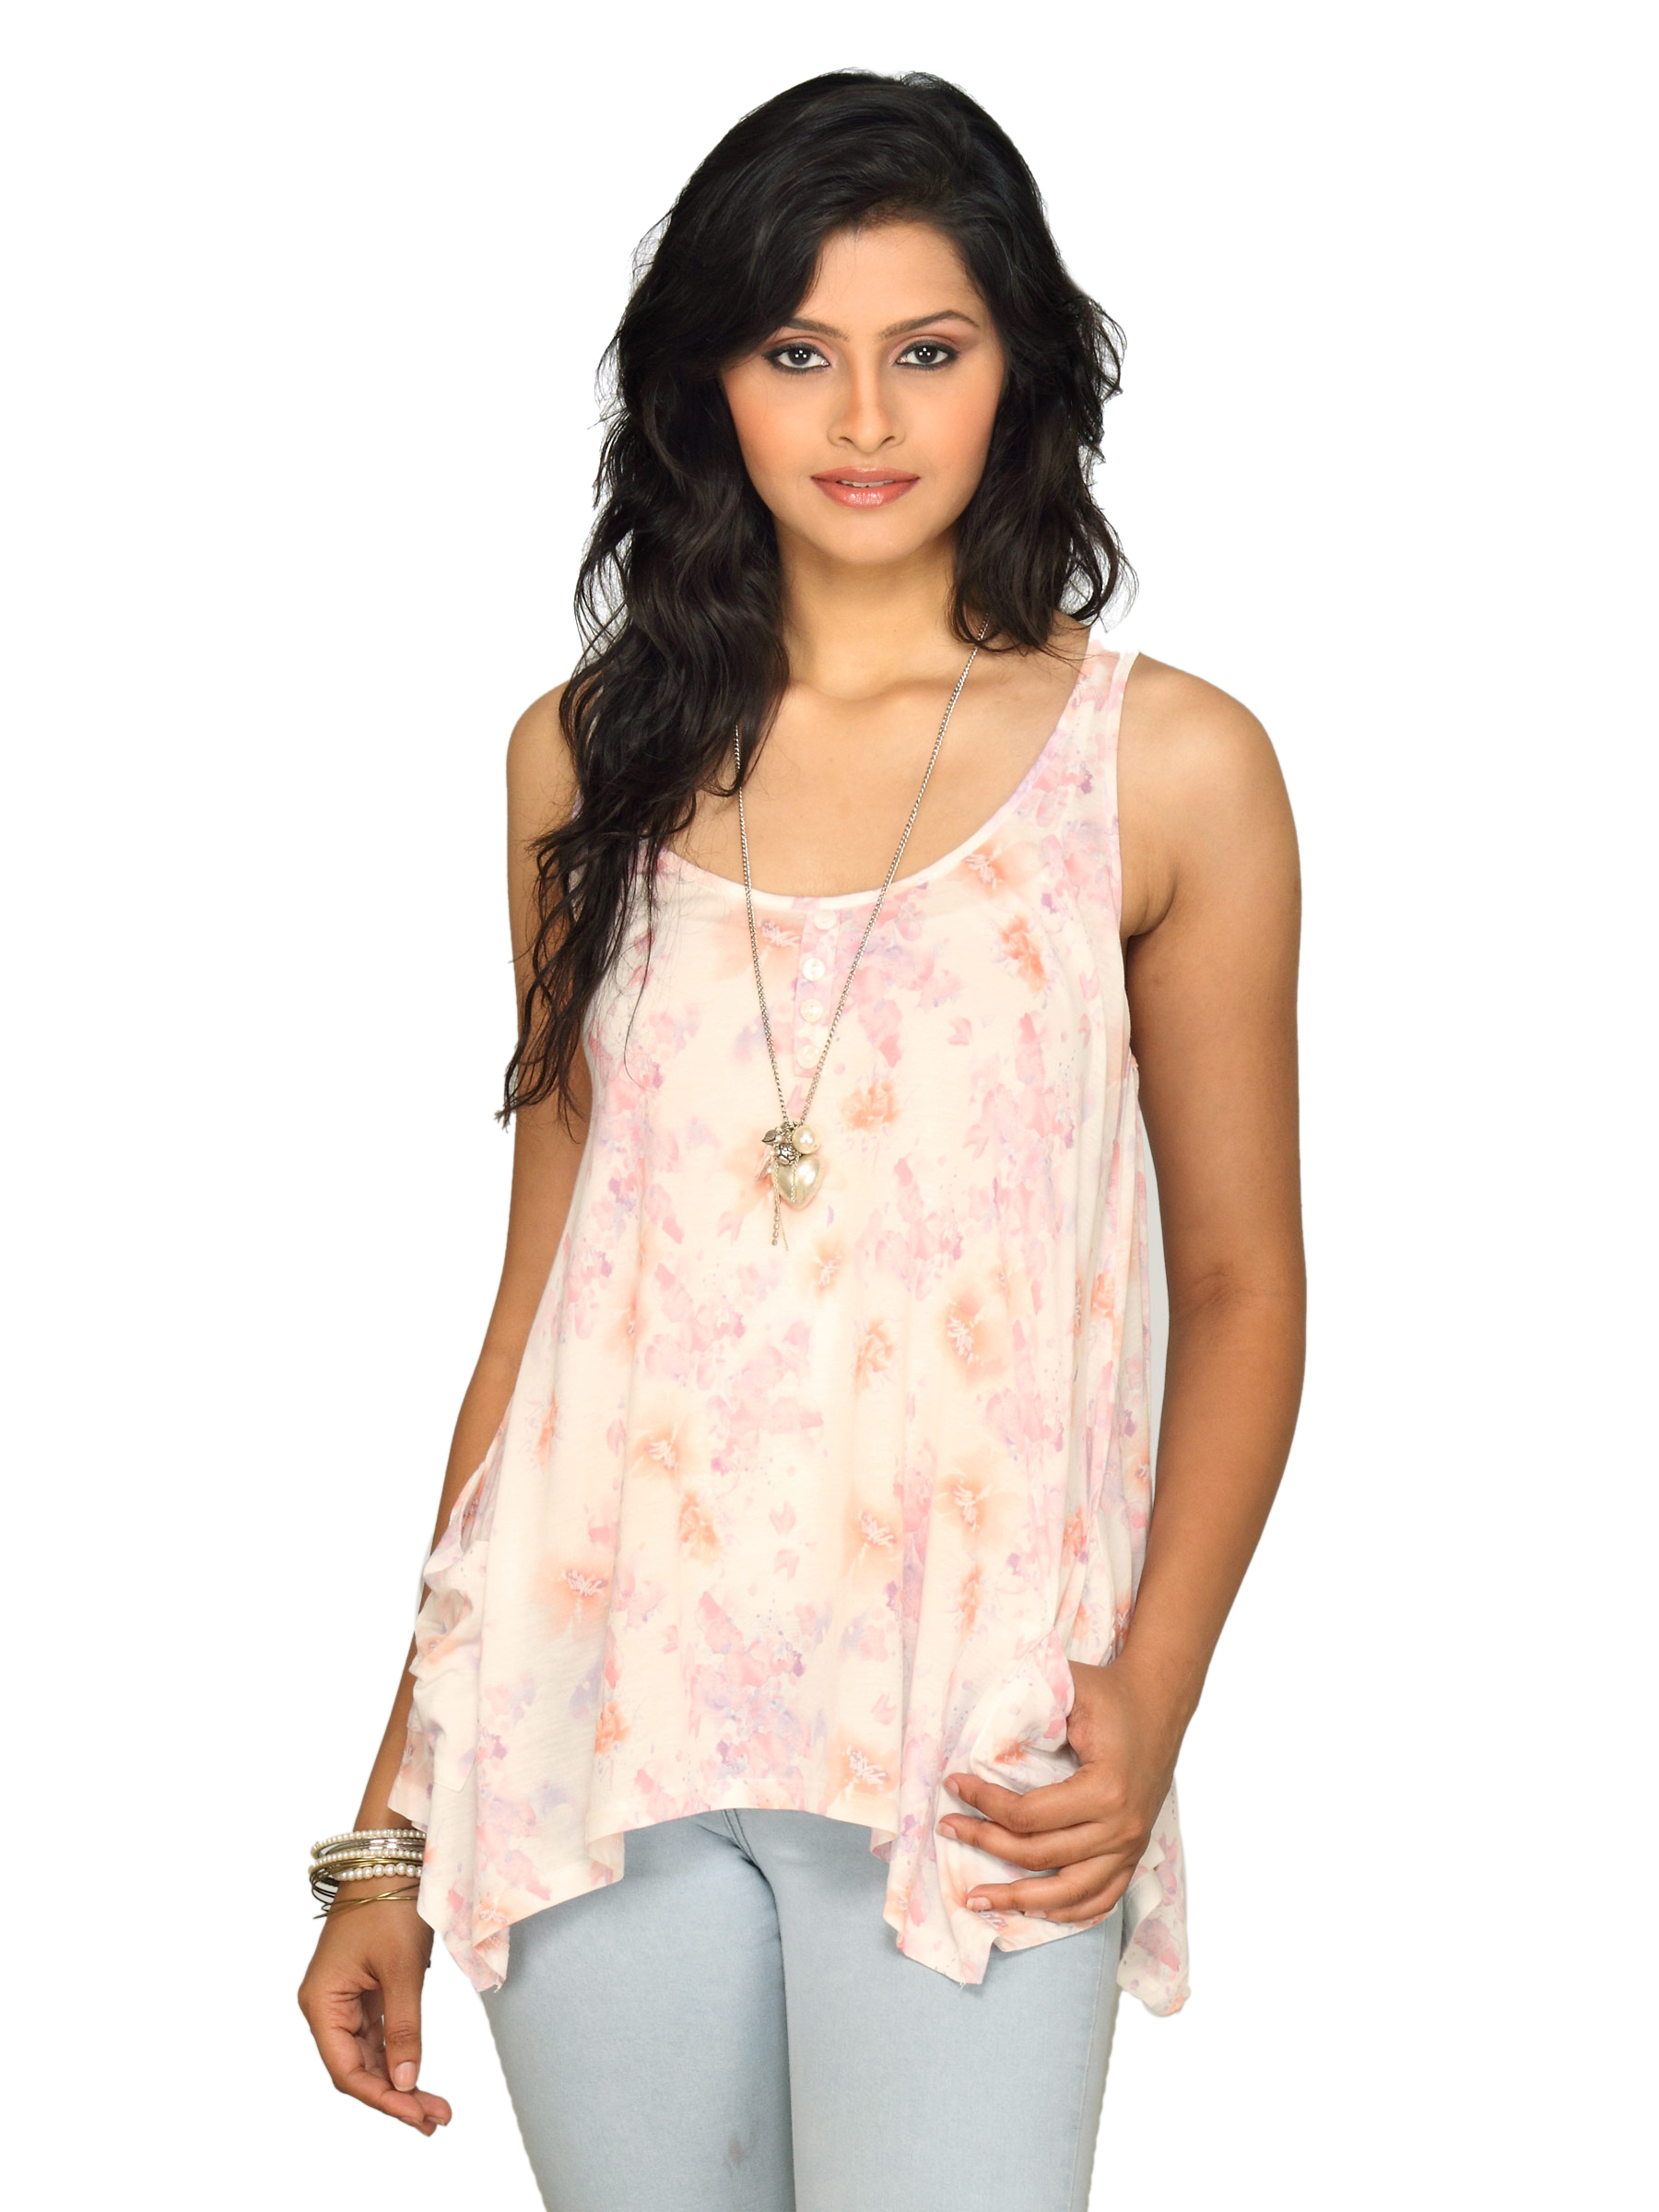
Forever New Women Floral Multiprint White Top
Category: Apparel / Topwear / Tops
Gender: Women
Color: White
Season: Summer 2011
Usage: Casual